Battle of Fère-Champenoise

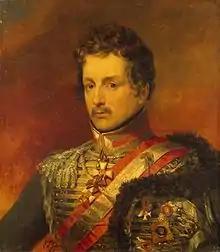
Peter Petrovich Pahlen

By nightfall on 23 March, Marmont's troops were in Vertus while Mortier's corps reached Étoges. That evening near Bergères-lès-Vertus, Christophe Antoine Merlin's French advance guard drove off some Allied cavalry, capturing 100 troopers and 16 wagon loads of plunder. A French staff officer found some enemy dispatches in Vertus that indicated the armies of Schwarzenberg and Blücher might link up and march toward Paris. The two marshals believed they were planted to trick the French so the information was disregarded. By the evening of 23 March, Oudinot and MacDonald's corps arrived at Saint-Dizier, Ney's troops were to the south at Wassy and Napoleon and the Imperial Guard were yet farther south at Doulevant-le-Château. Well in advance of the rest, Napoleon's cavalry reached Colombey-les-Deux-Eglises near Bar-sur-Aube. On 23 March, the divisions of Michel-Marie Pacthod with 4,000 men and Amey with 1,800 men reached Sézanne. They found an 80-wagon food and equipment convoy in the village with its escort of 800 foot soldiers and one squadron of the 13th Hussar Regiment. Finding that Marmont and Mortier were nearby, they set out with the convoy toward Étoges. Soon after they left Sézanne, Jean Dominique Compans arrived in the village to set up a communications base, followed by two cavalry march regiments.